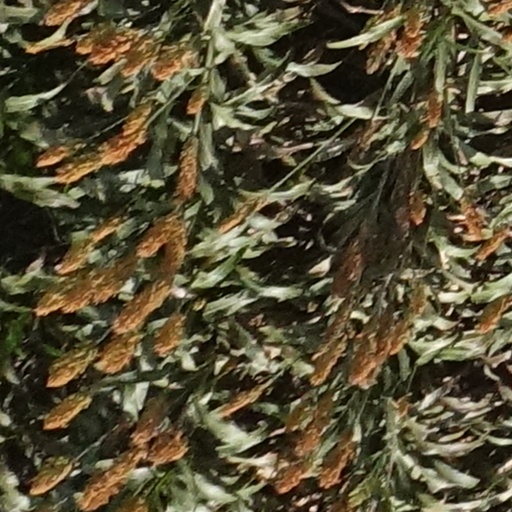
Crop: sorghum